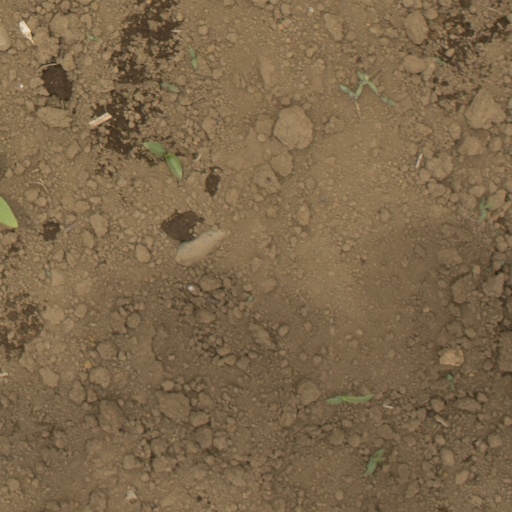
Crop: Jerusalem artichoke